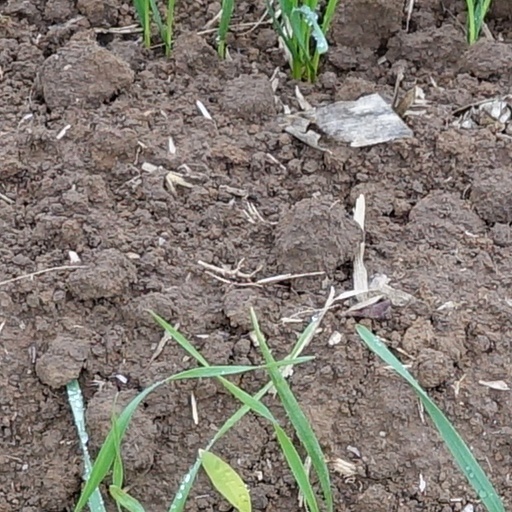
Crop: wheat